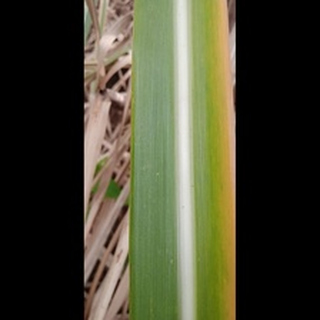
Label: sugarcane_yellow_leaf_disease